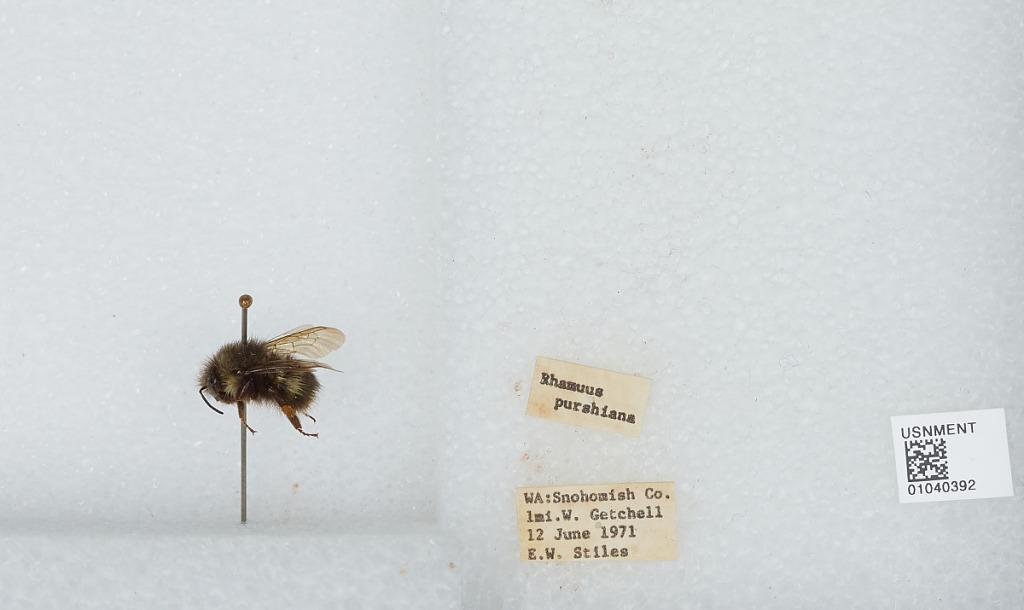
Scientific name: Bombus (Pyrobombus) sitkensis Nylander
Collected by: E. Stiles
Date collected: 1971-6-12
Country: United States
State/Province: Washington
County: Snohomish
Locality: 1 mile west of Getchell
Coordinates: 48.0722, -122.119